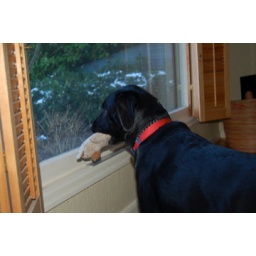
Mean dog growling in window with huggy bear